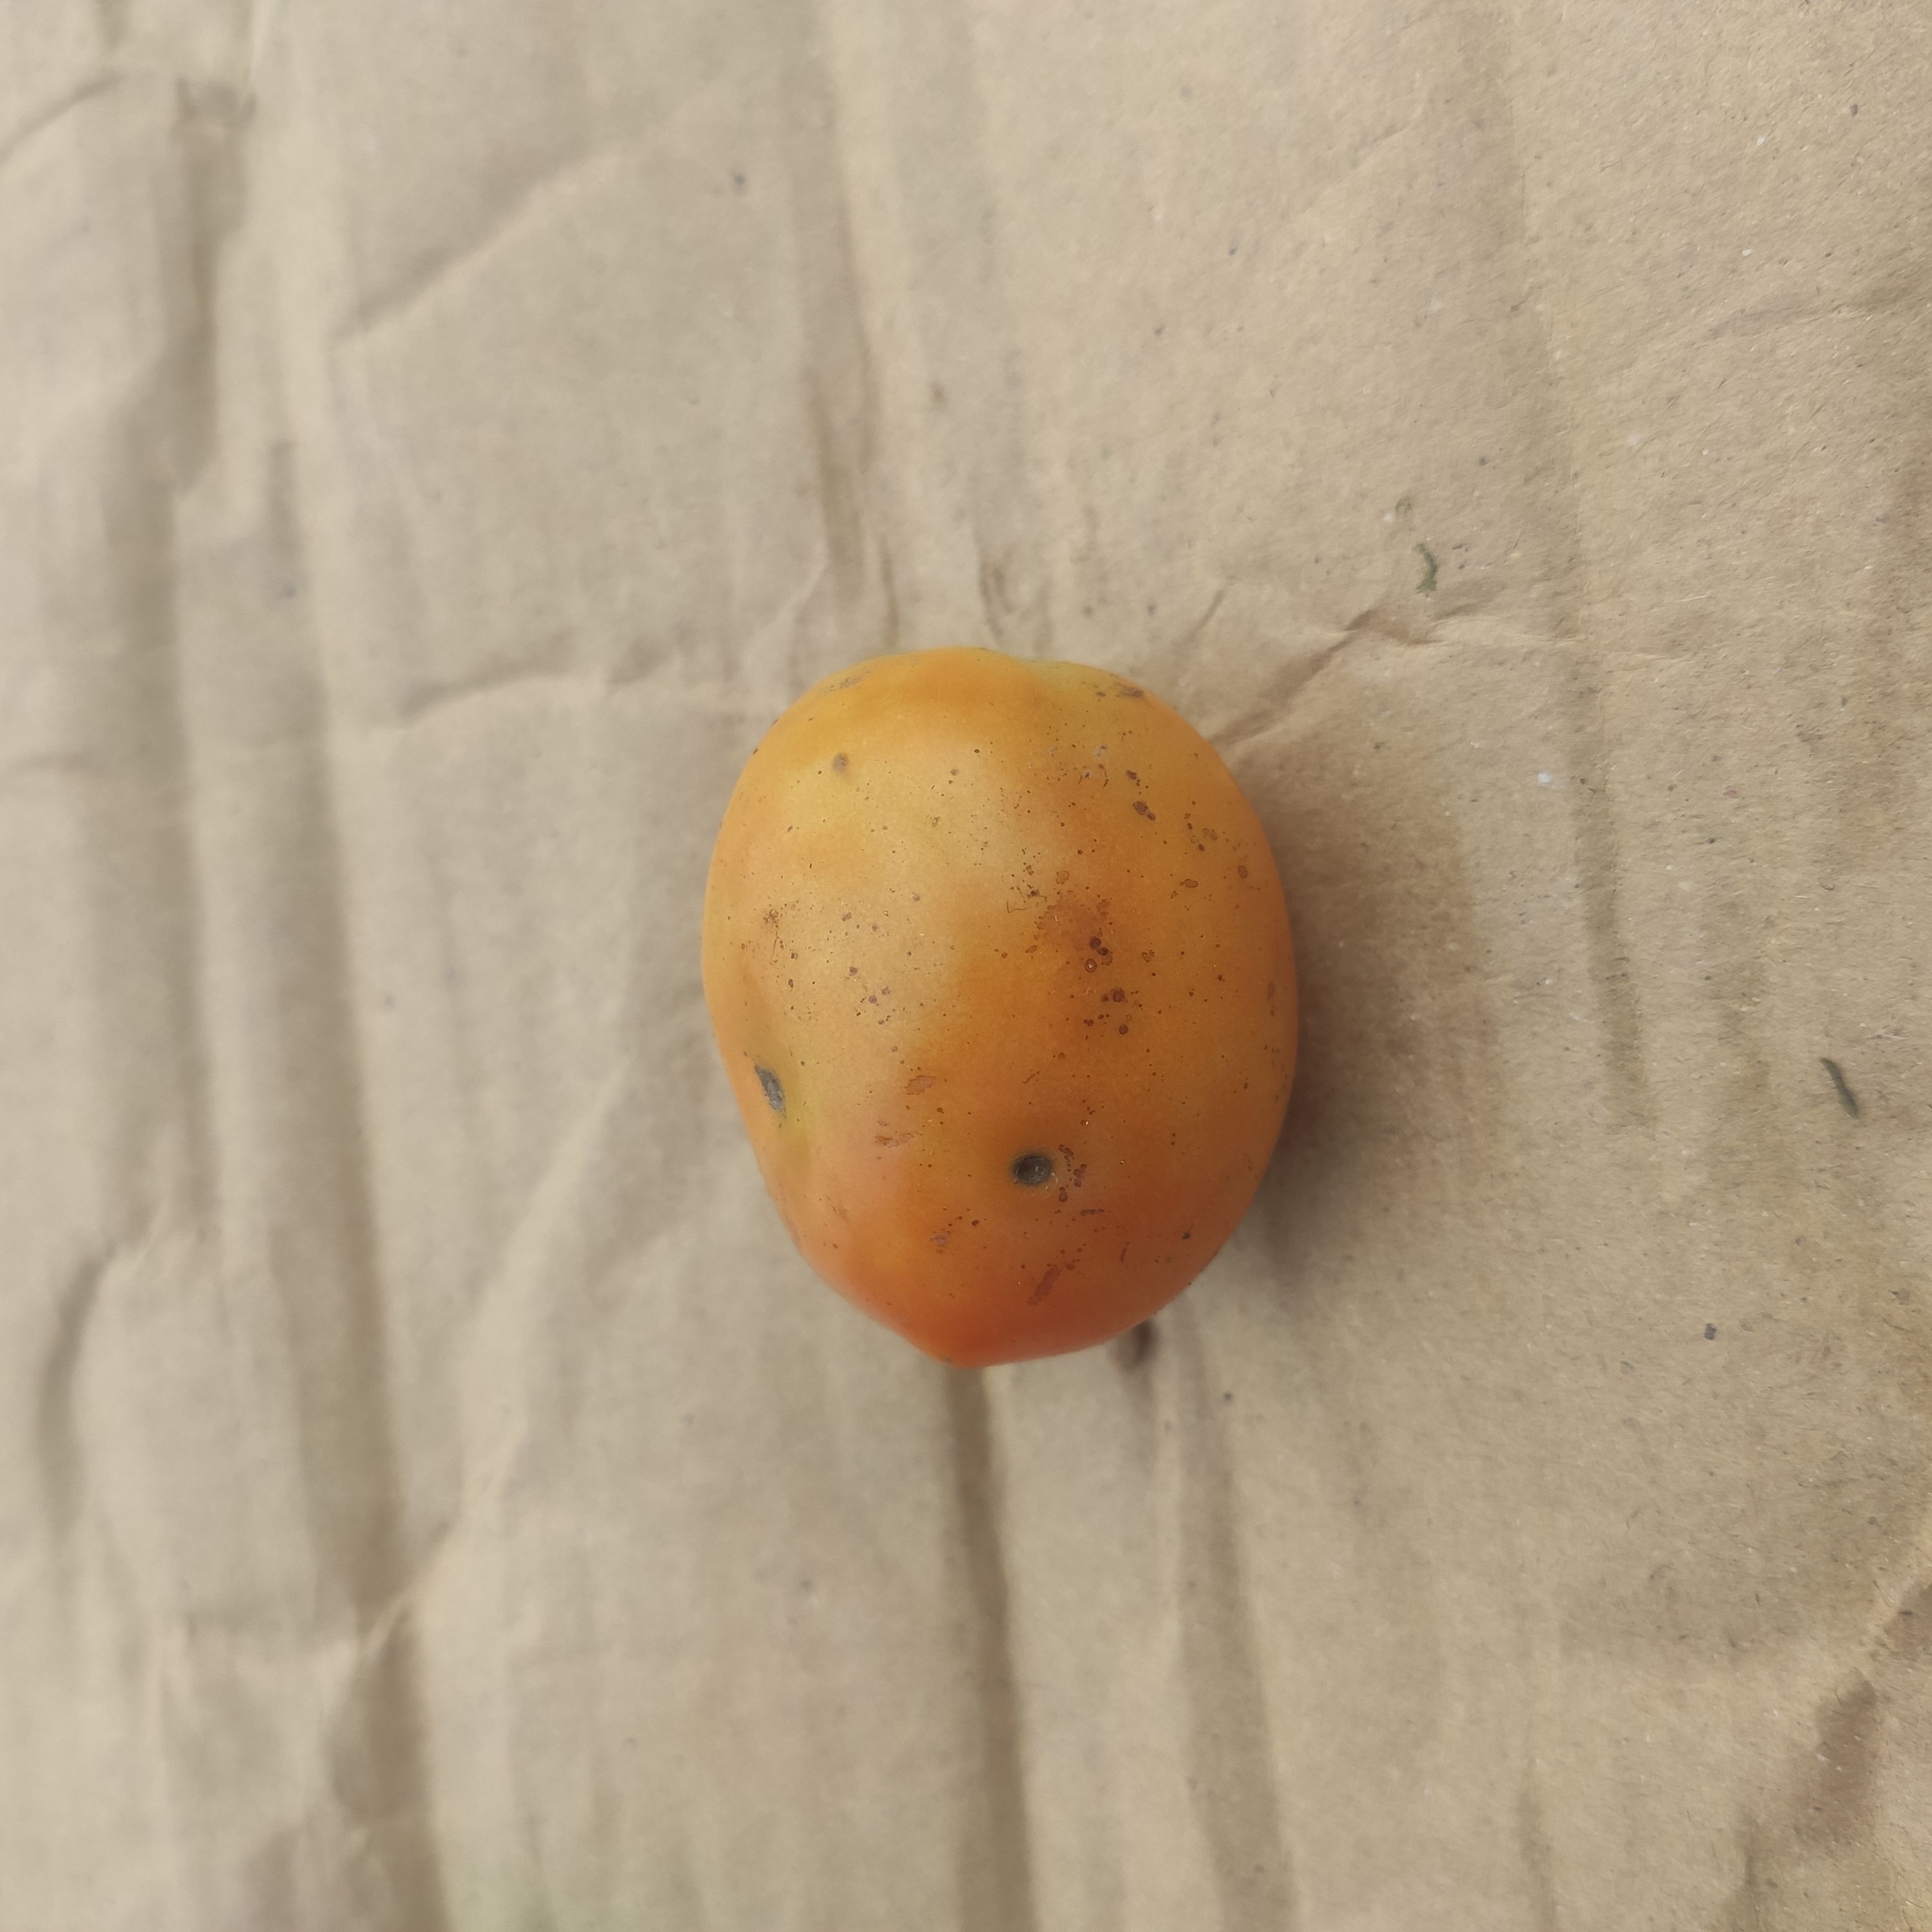
Fruit: tomatoes
Grade: 2nd-grade